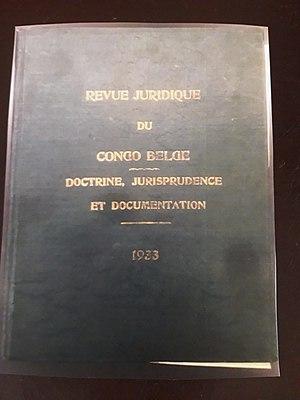
Revue juridique du Congo datant de 1923.
La Revue juridique du Congo belge est une revue de droit publiée durant la période du Congo belge entre 1927 et 1960. Ce périodique est publié en français par la Société d'Étude Juridique du Katanga à un rythme de parution d'abord bimensuel puis bimestriel. Les travaux portent sur la doctrine, la jurisprudence principalement des cours et tribunaux de la colonie et sur la documentation.